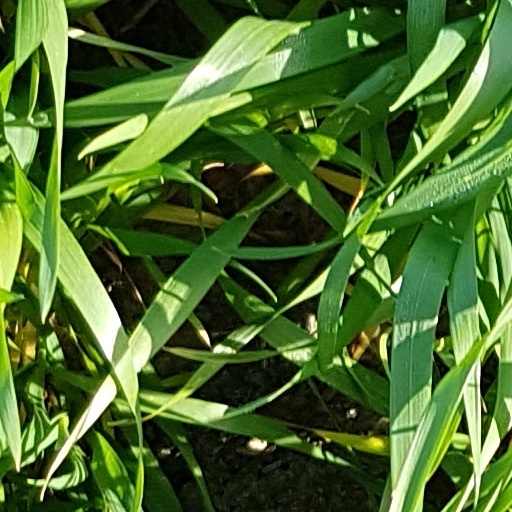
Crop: wheat